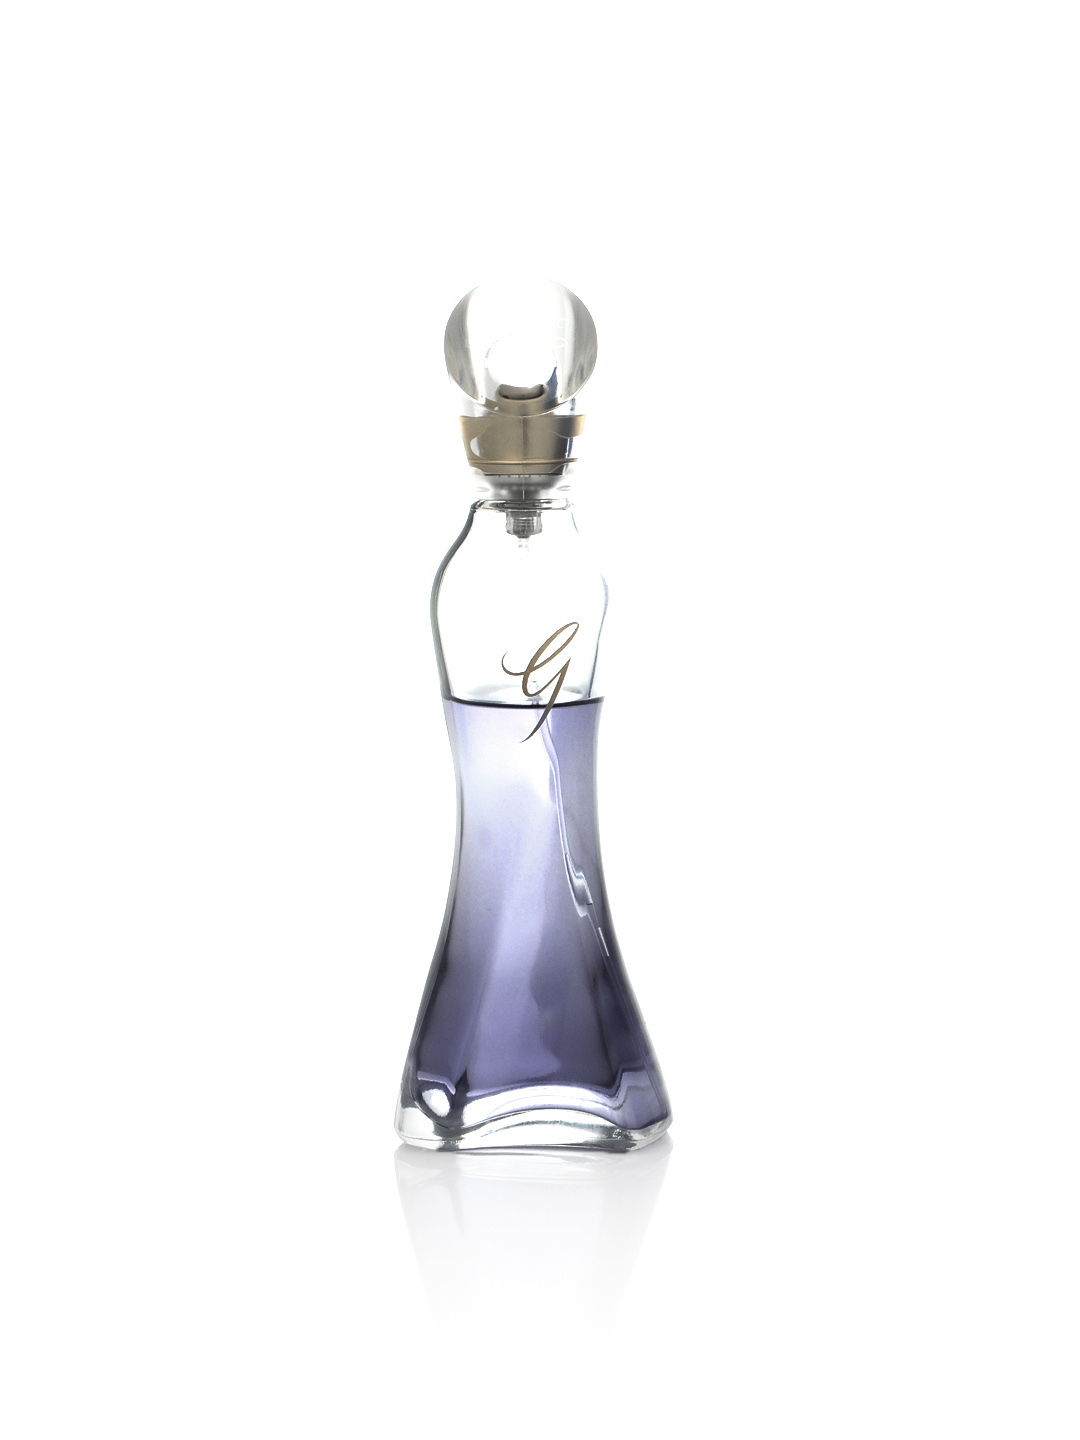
Giorgio Beverly Hills Women Perfume
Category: Personal Care / Fragrance / Perfume and Body Mist
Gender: Women
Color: Lavender
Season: Spring 2017
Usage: Casual